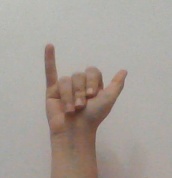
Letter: ya